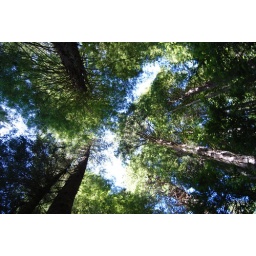
Looking up to the sky between the redwood trees in Klamath, CA.